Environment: real
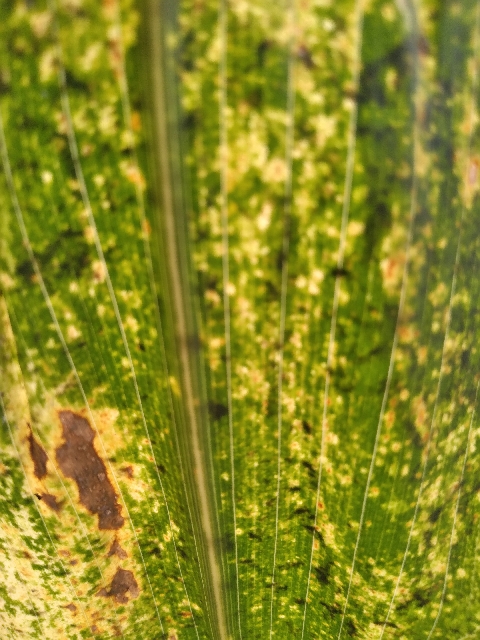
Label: lethal_necrosis